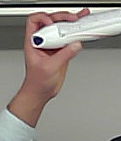
Product: rexona_spray